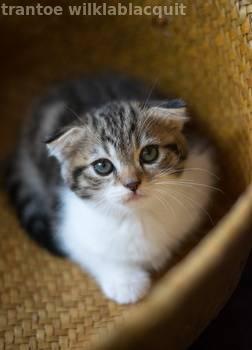
Label: Watermark